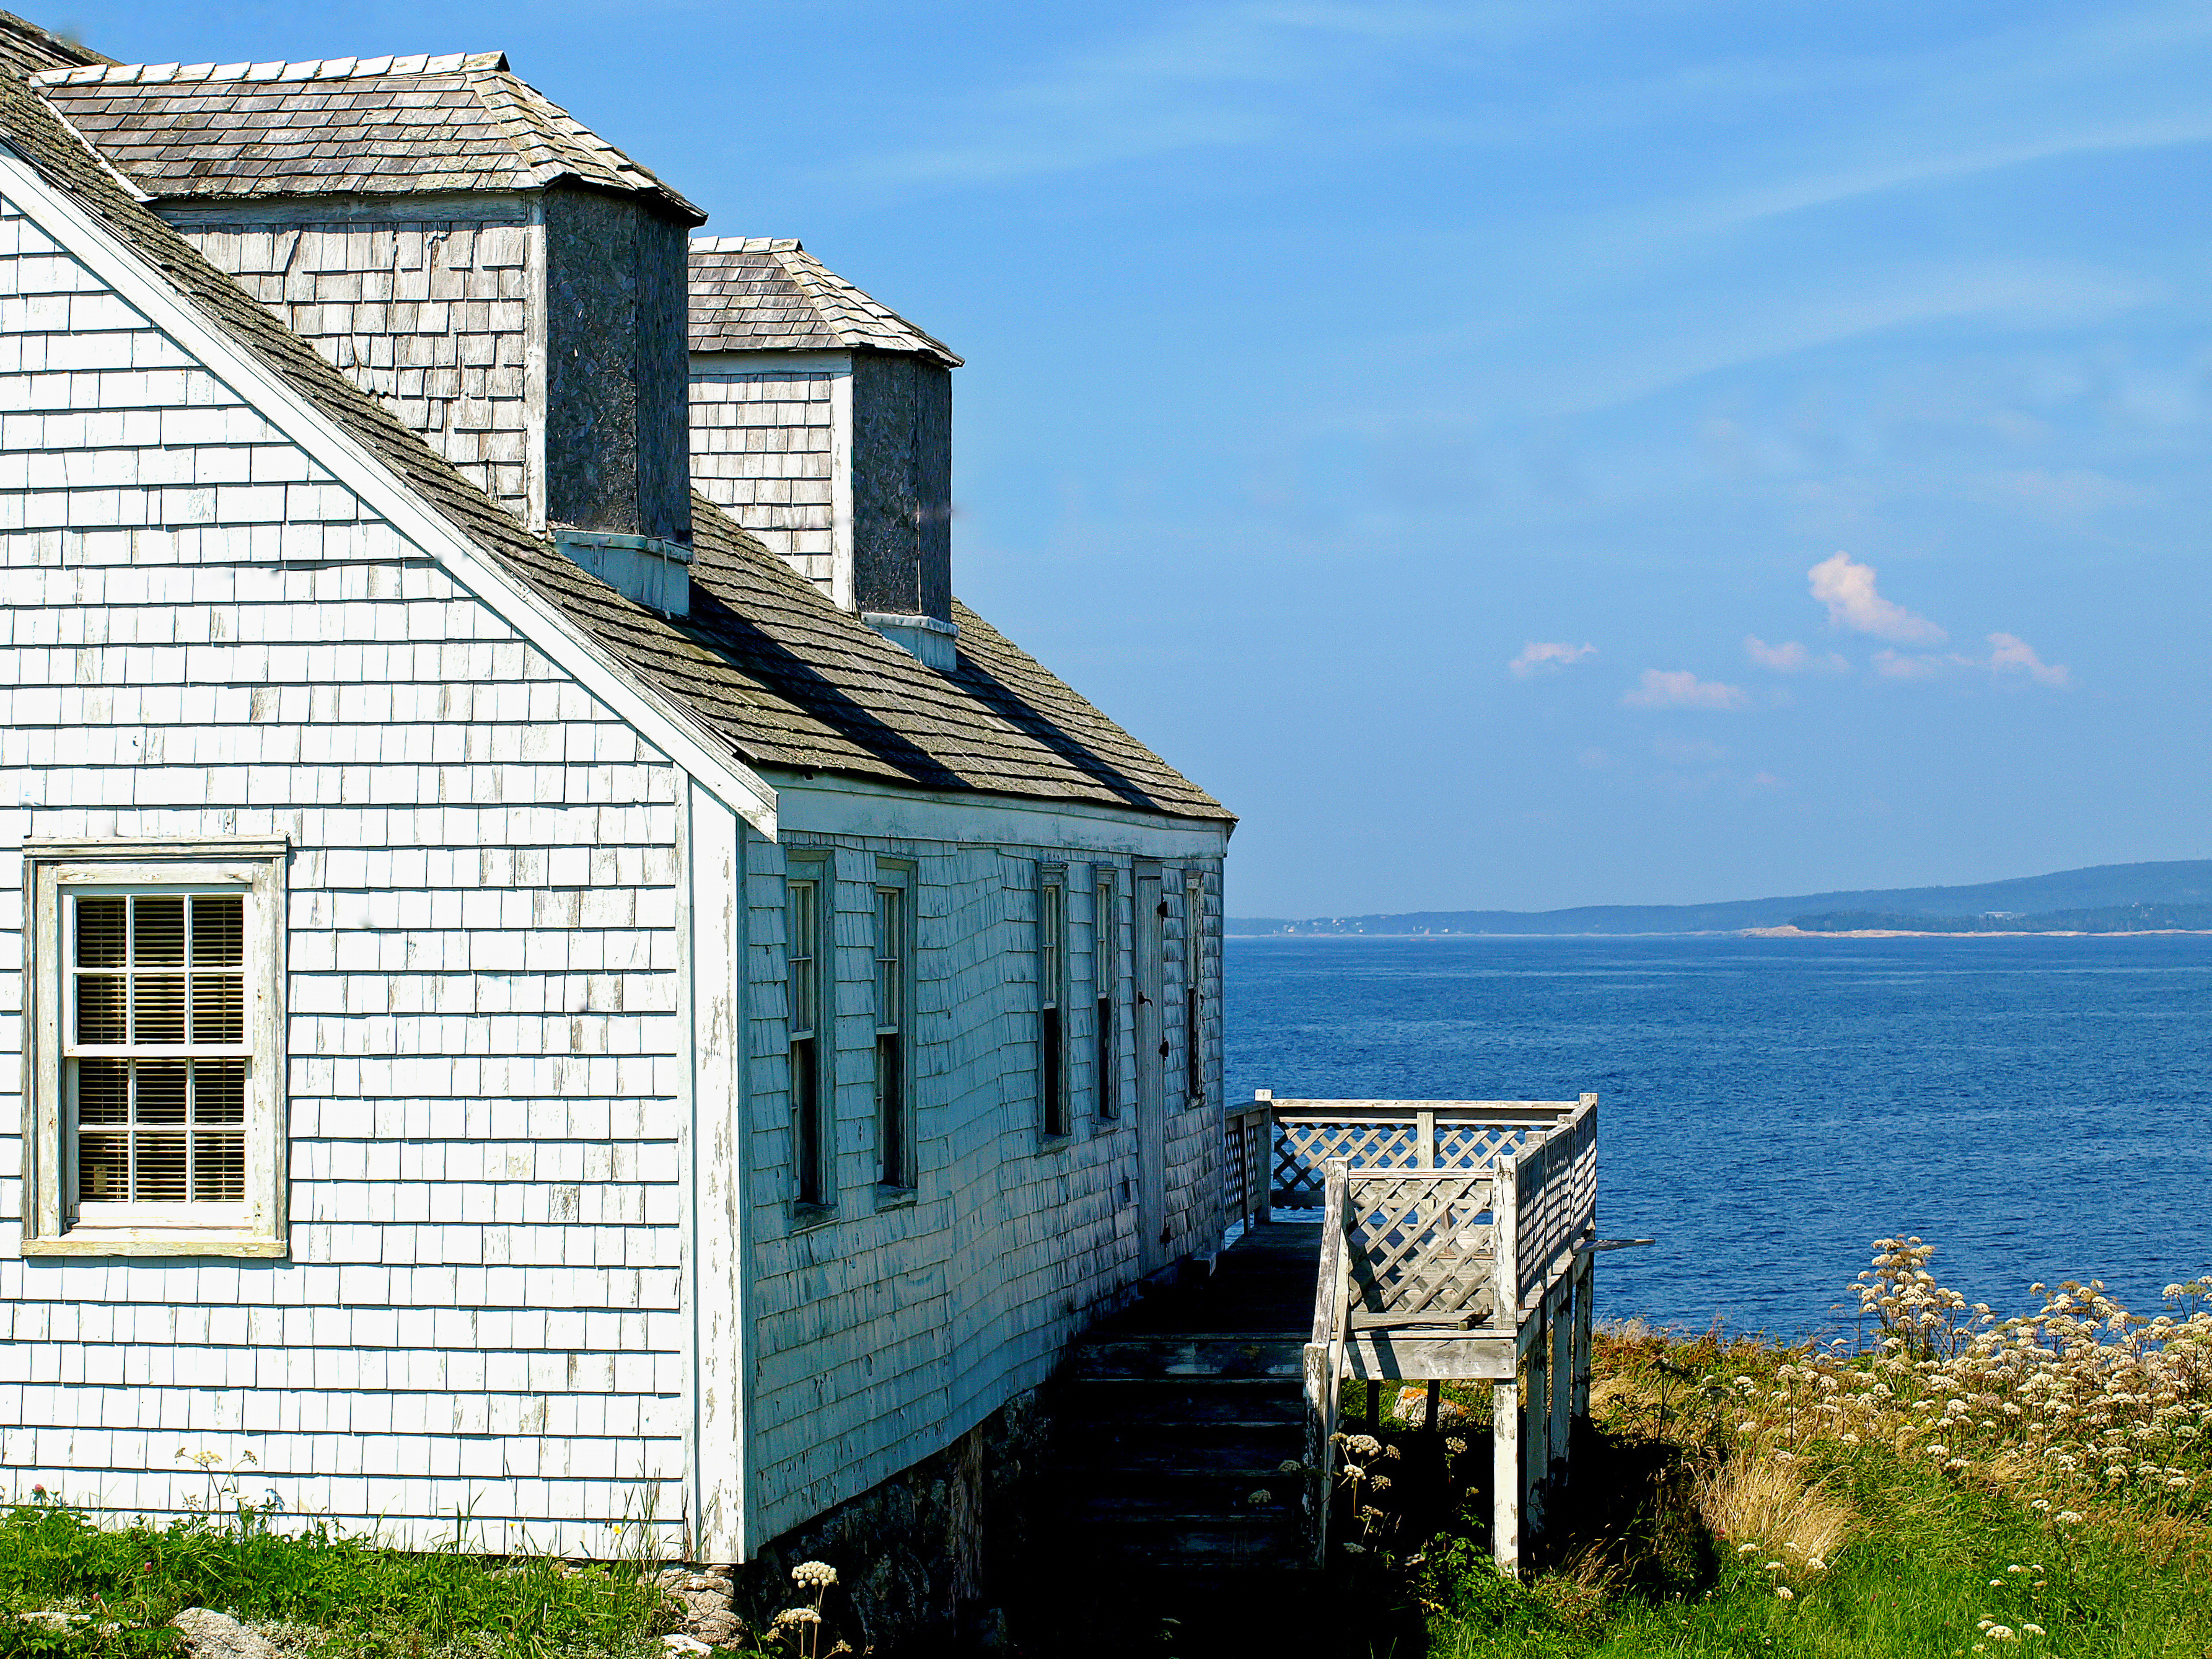
blue, house, property, cottage, sky, shed, water, home, shore, sea, coast, building, grass, rural area, real estate, tree, roof, architecture, coastal and oceanic landforms, siding, bay, vacation, wood, cloud, window, ocean, shack